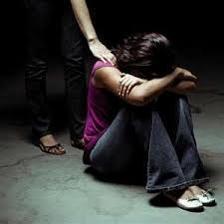
Image emotion (VAD): valence: -0.6, arousal: 0.0, dominance: -0.2
Candidate emotion words:
reassuring — valence: 0.694, arousal: -0.384, dominance: 0.382
uneasy — valence: -0.77, arousal: 0.196, dominance: -0.302
greedy — valence: -0.75, arousal: 0.32, dominance: -0.048
cynical — valence: -0.688, arousal: 0.52, dominance: -0.052
Best matching emotion: uneasy